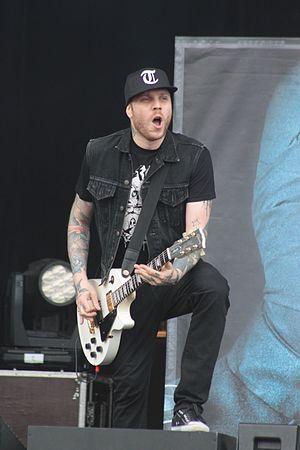
Mass Hysteria, Helfest 2013, Fr-44-Clisson.
Mass Hysteria est un groupe de nu metal français. Formé en 1993, le groupe compte neuf albums à son actif, sortis entre 1997 et 2018. Sa percée se fait en 1999 avec le deuxième disque Contraddiction.